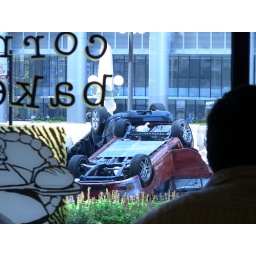
overturned cars outside restaurant window. Trump tower in the background